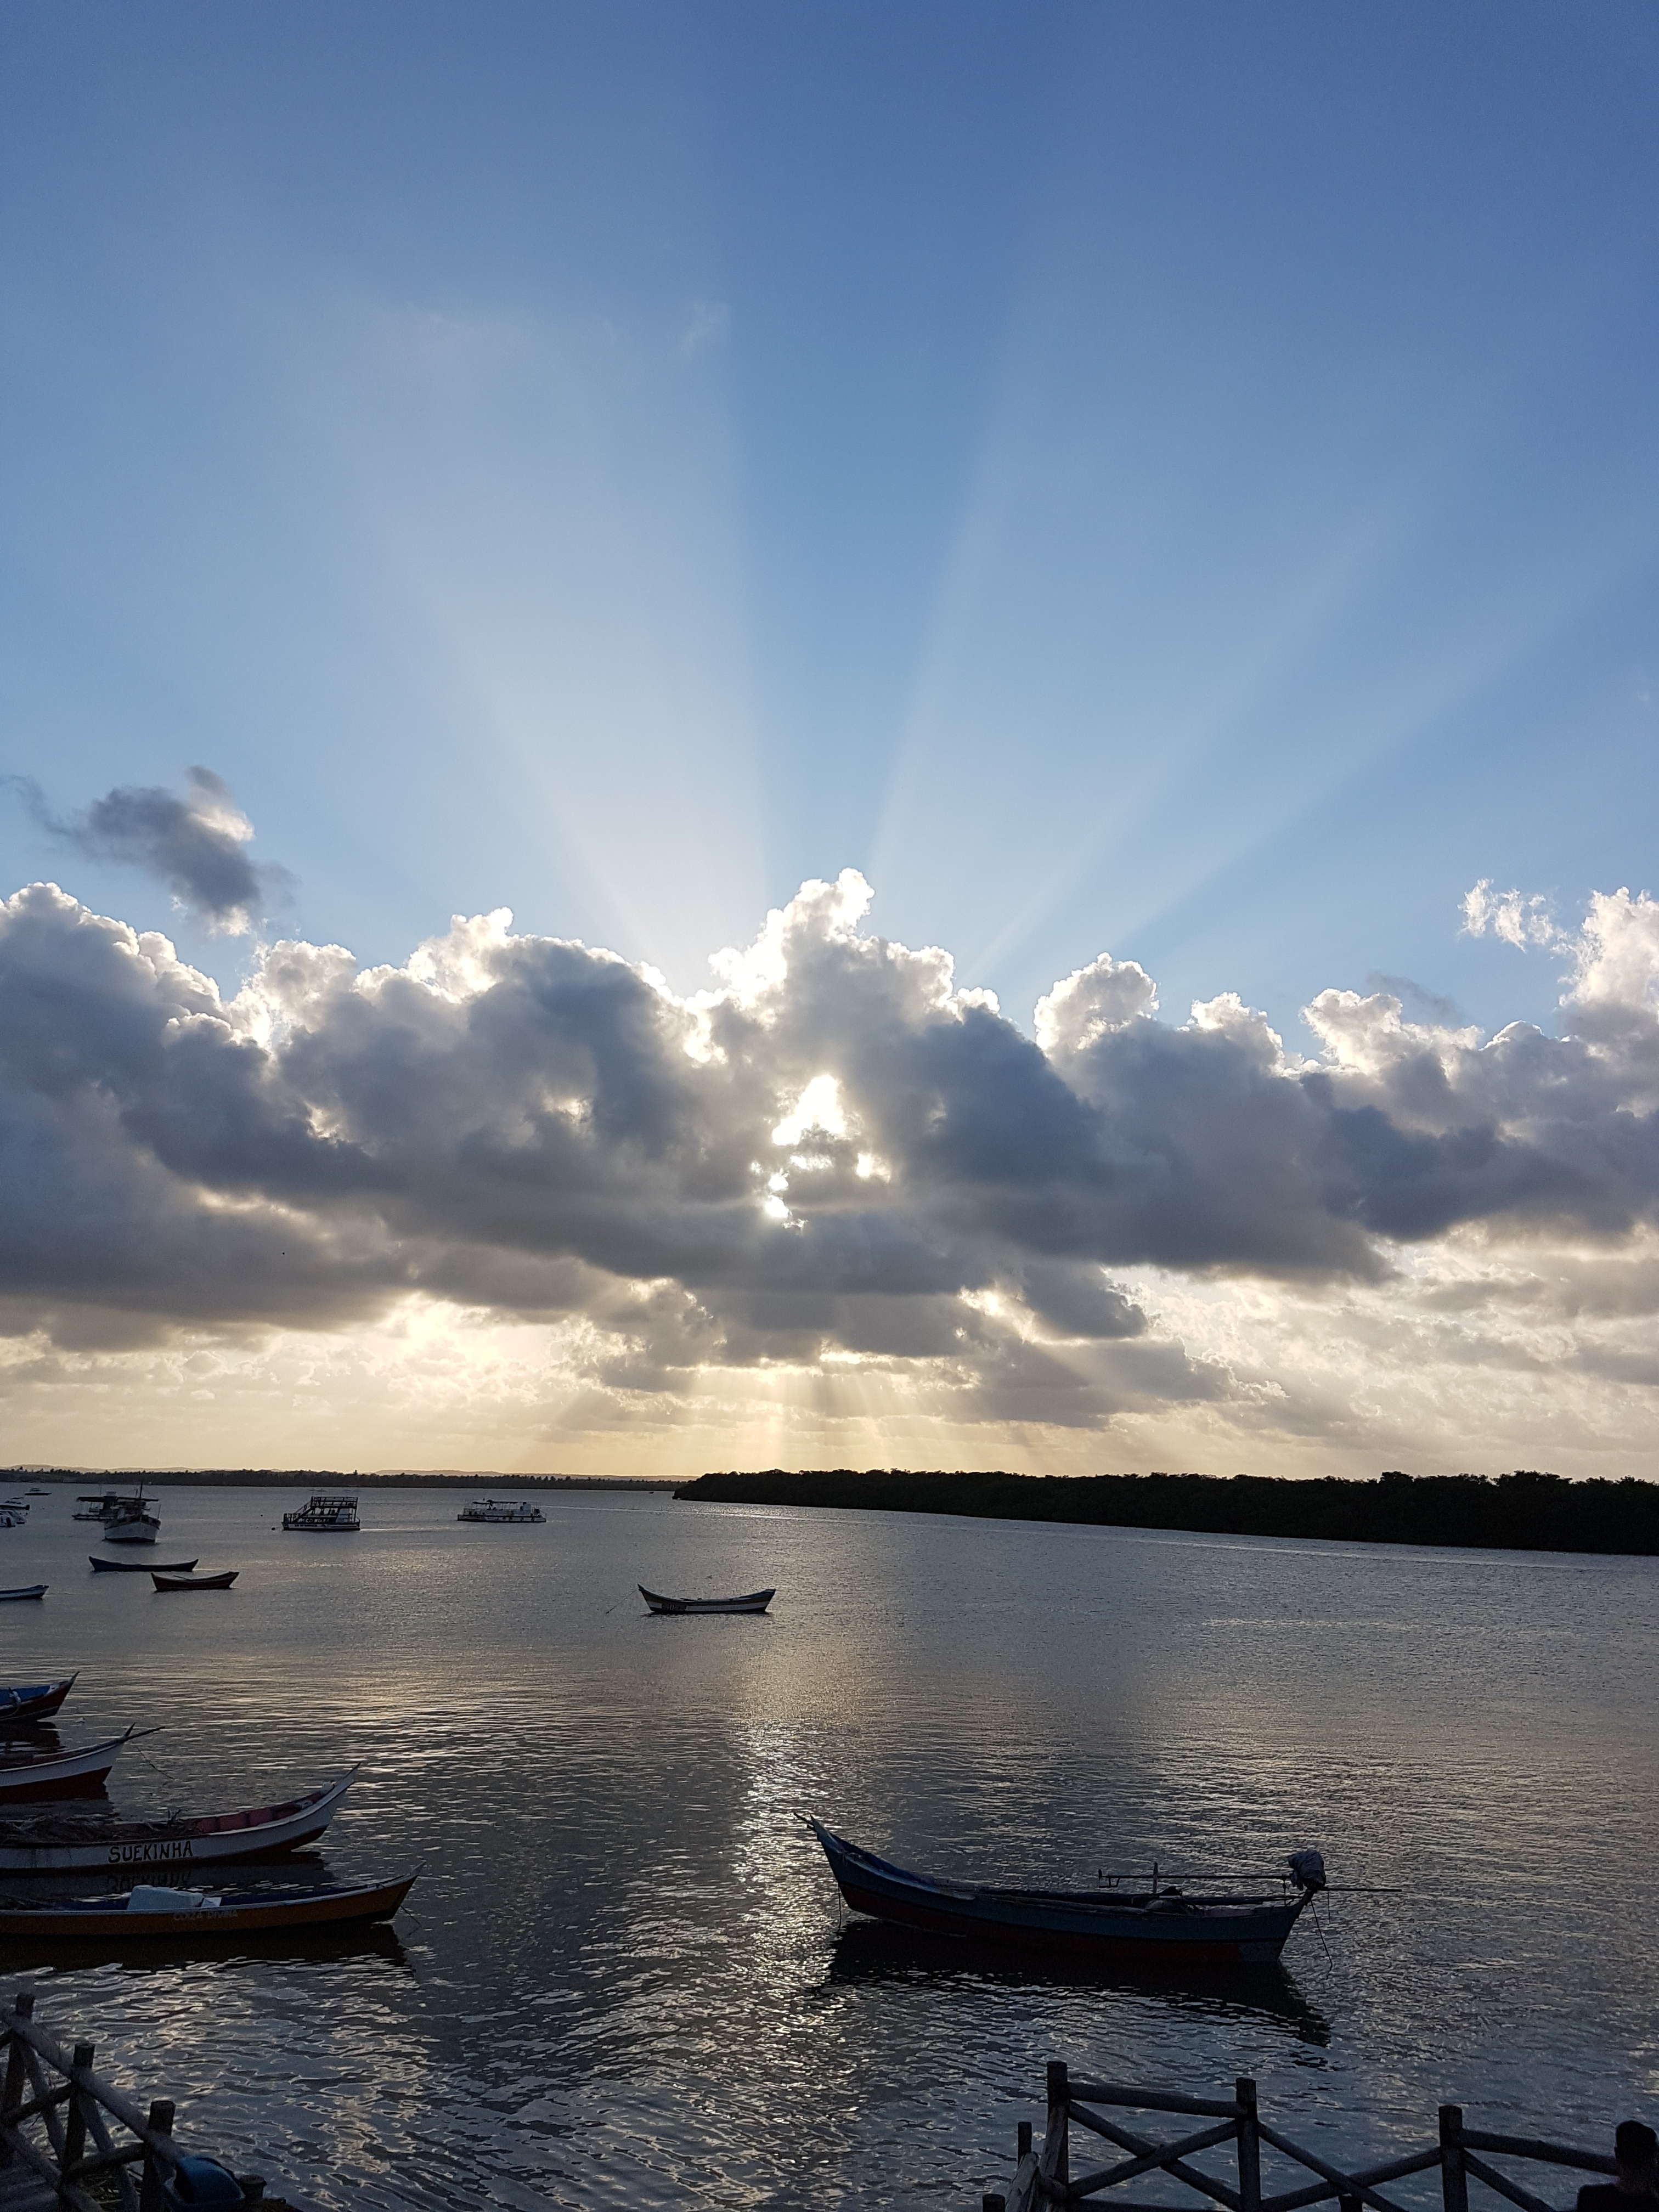
landscape, sea, coast, nature, ocean, horizon, cloud, sky, sun, sunrise, sunset, sunlight, morning, shore, lake, dawn, dusk, evening, reflection, vehicle, bay, body of water, sol, eventide, meteorological phenomenon